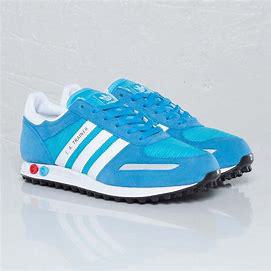
Brand: Adidas
Model: La Ii